Matteo Salvini

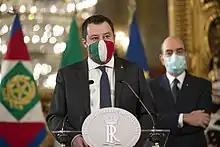
Matteo Salvini in 2021

In February 2021, Salvini supported the League joining the national unity government of former European Central Bank president Mario Draghi, together with the Democratic Party, the Five Star Movement, Forza Italia and other minor centre and centre-left parties. This came despite Draghi's vocally pro-Europe stance. The right-wing party Brothers of Italy led by Giorgia Meloni, a partner of Salvini's League in the centre-right coalition, did not give its support to the Draghi government, making it the major opposition party.